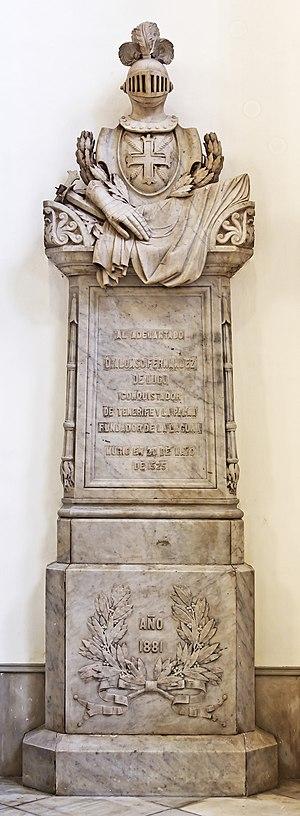
La cathédrale de Notre-Dame des Remèdes, également connue sous le nom cathédrale de La Laguna est la cathédrale catholique de l'île de Tenerife, avec une belle façade néoclassique.